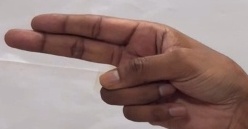
ASL sign: H